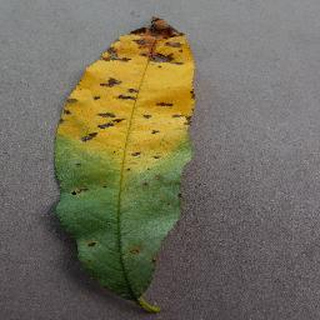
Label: peach_bacterial_spot